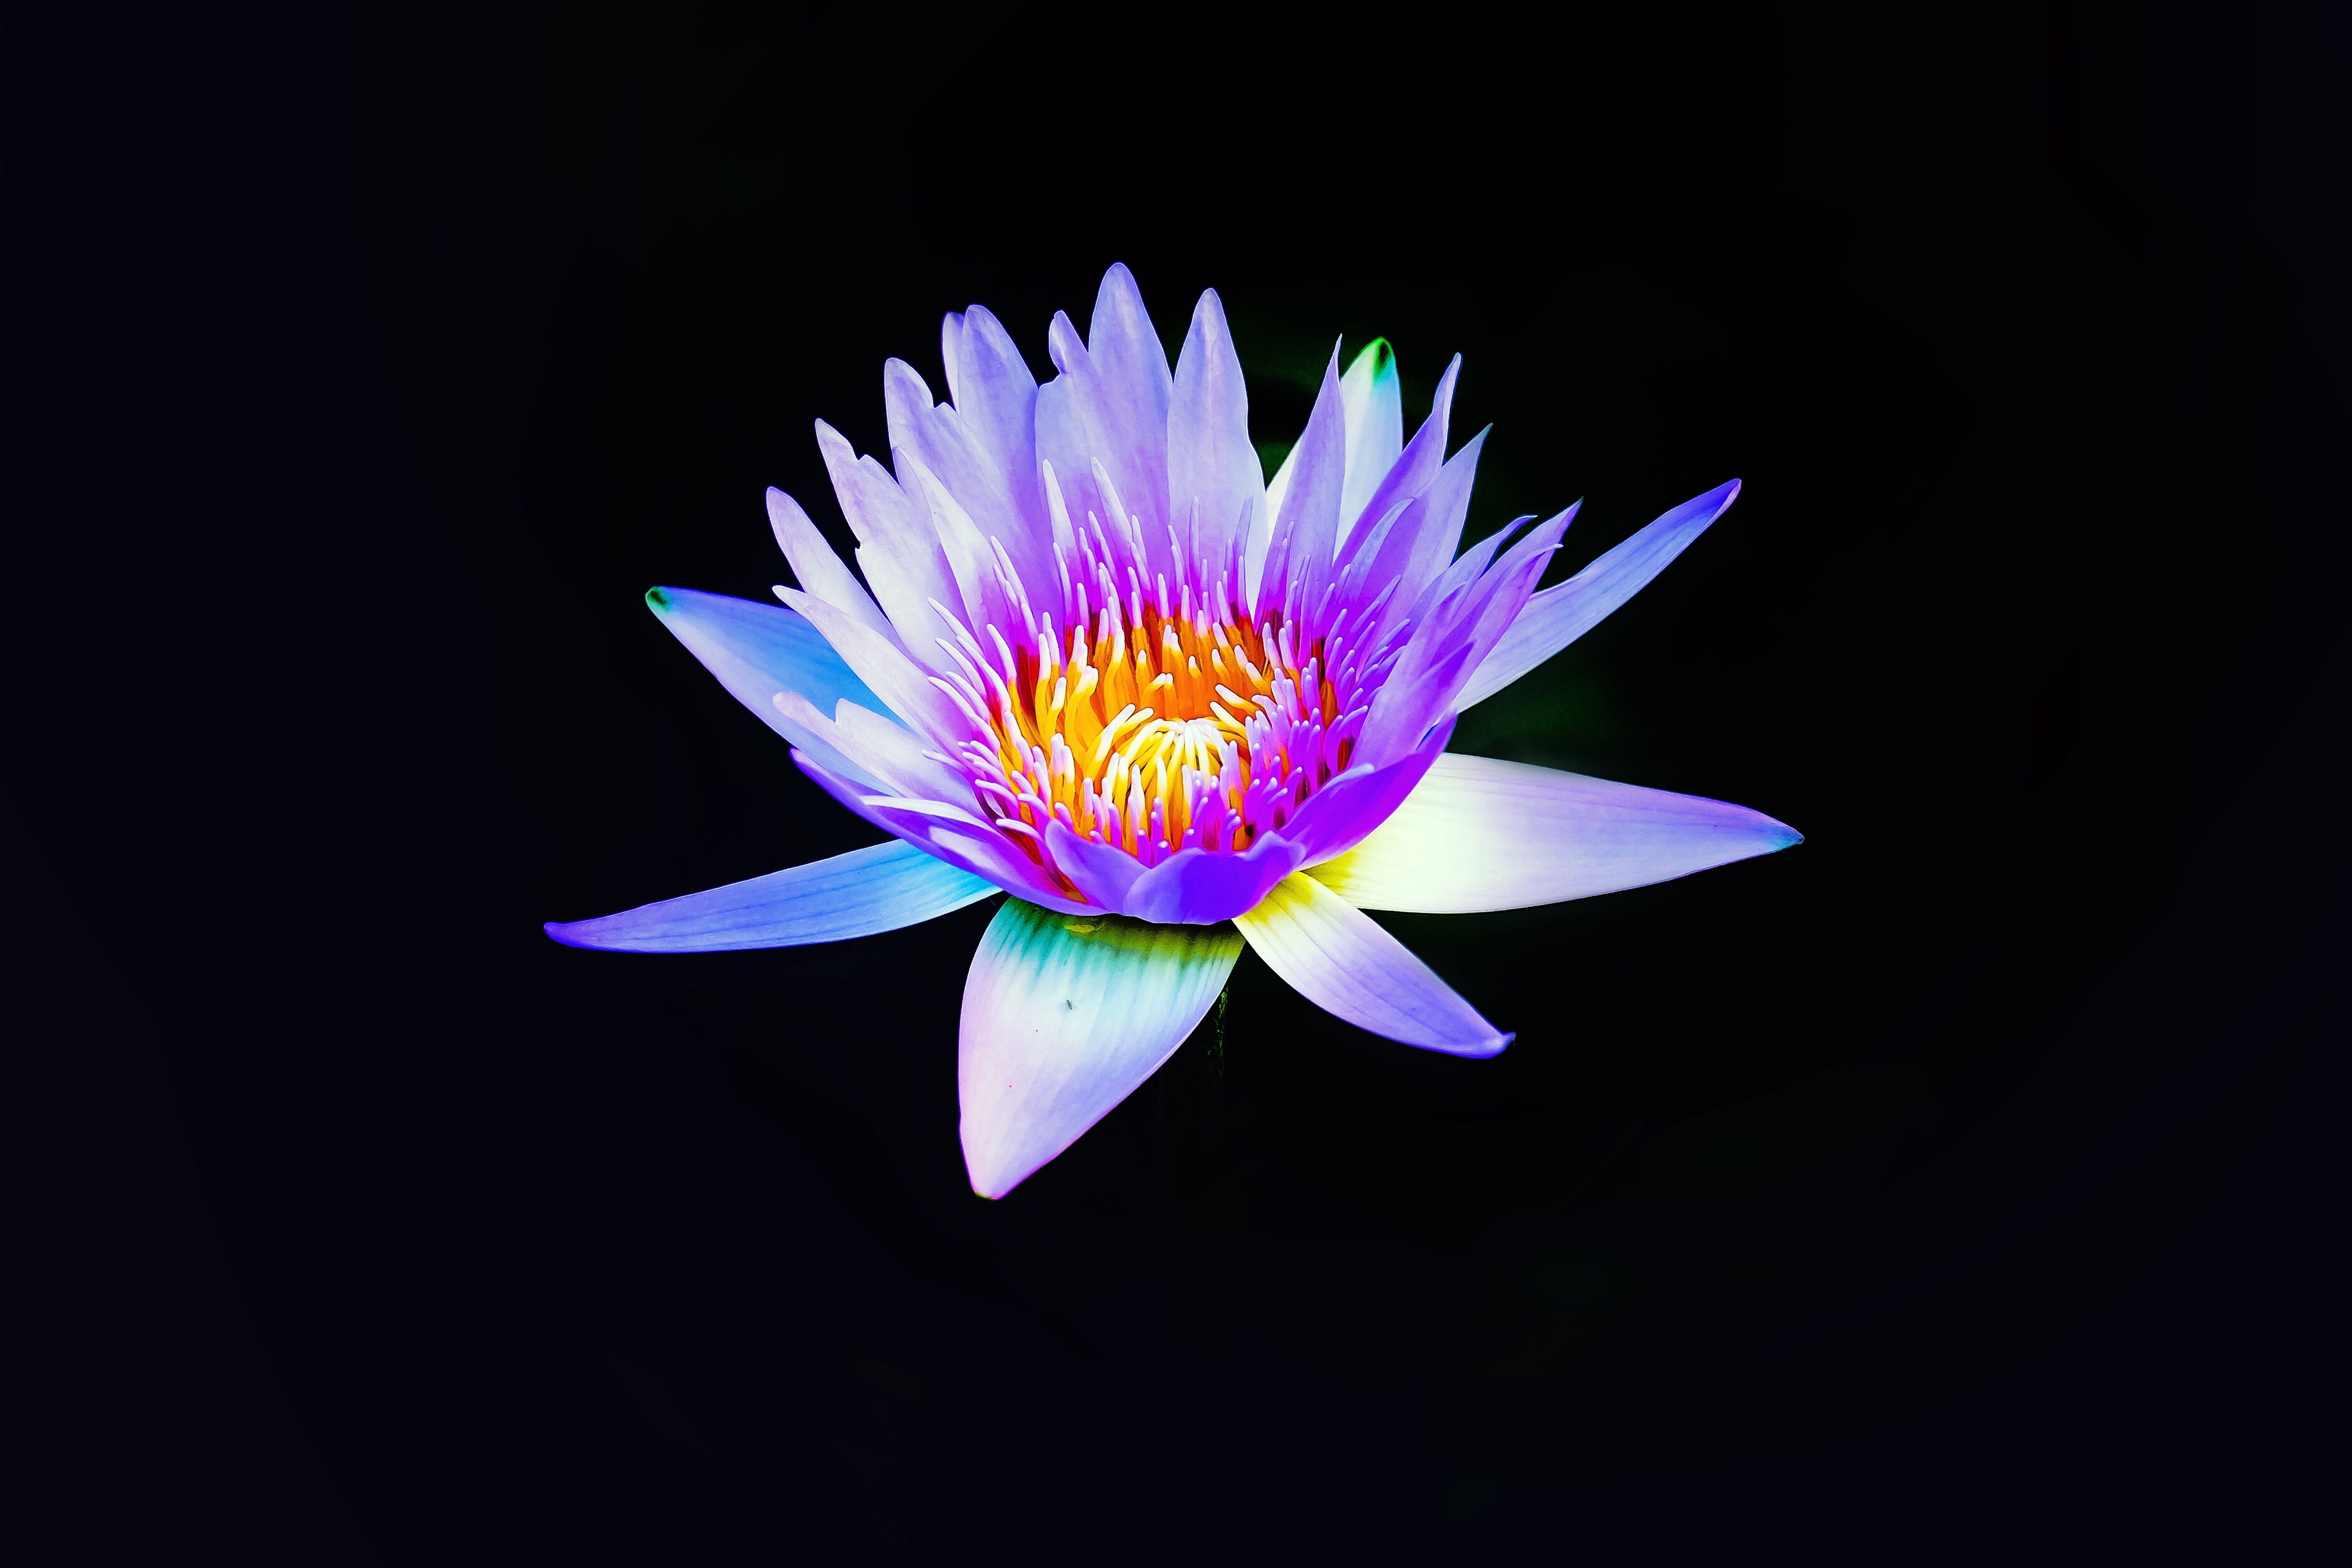
nature, blossom, plant, photography, flower, petal, bloom, tranquility, asia, botany, blue, aquatic, pink, sacred lotus, aquatic plant, flora, botanical, zen, close up, lotus flower, lotus, serenity, sacred, exotic, oriental, macro photography, black background, flowering plant, computer wallpaper, land plant, lotus family, proteales